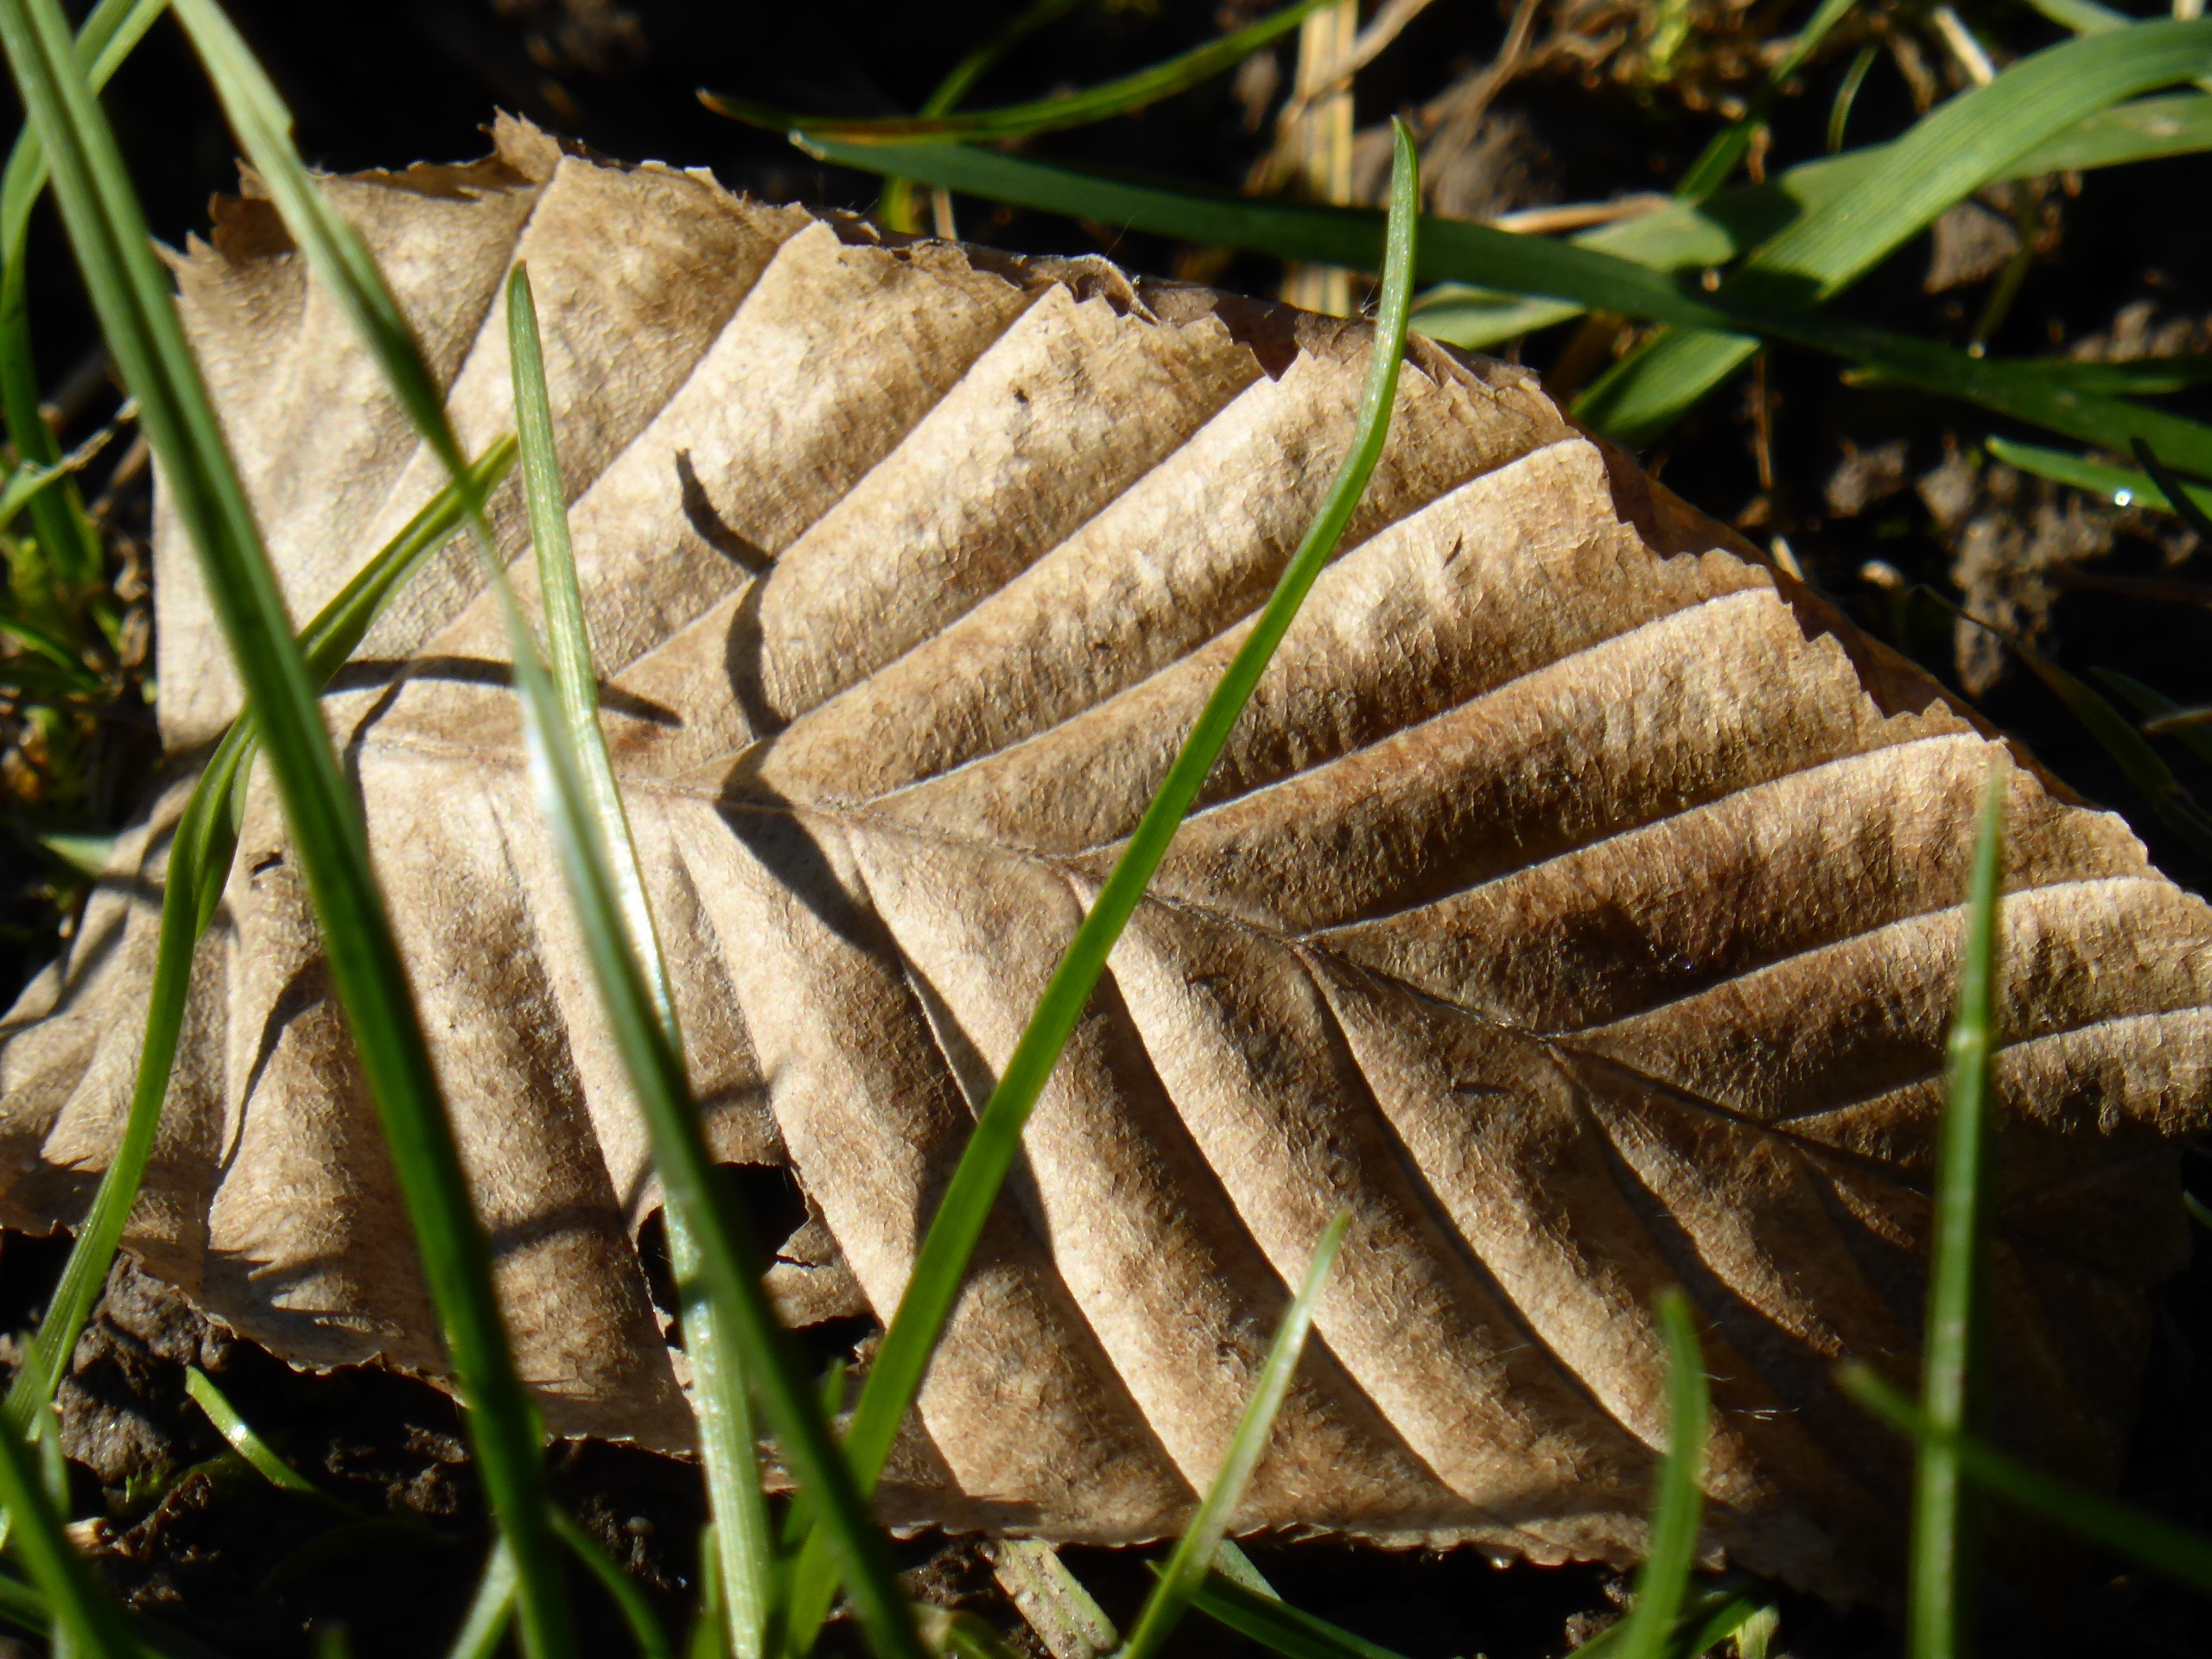
tree, nature, grass, structure, plant, lawn, leaf, flower, green, insect, autumn, botany, moth, butterfly, close, flora, fauna, invertebrate, leaves, background, fall foliage, ecosystem, beech, macro photography, grass family, moths and butterflies, bombycidae, bombyx mori, leaf ribs